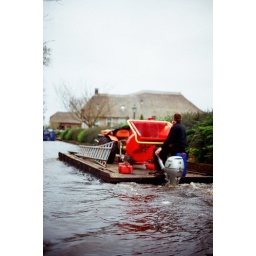
Giethoorn boat trip 4.8 x chilly sheep picnic in the car